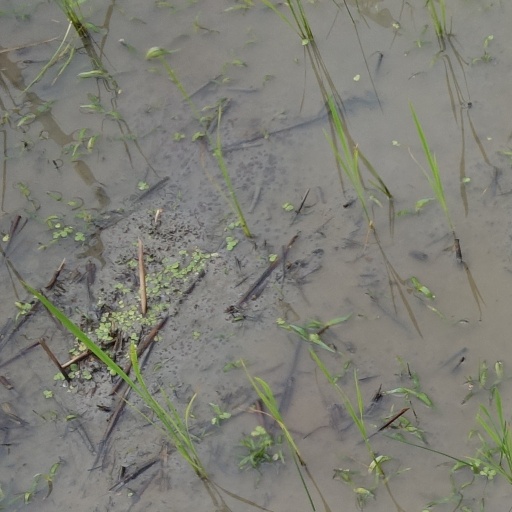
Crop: rice